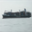
Label: ship